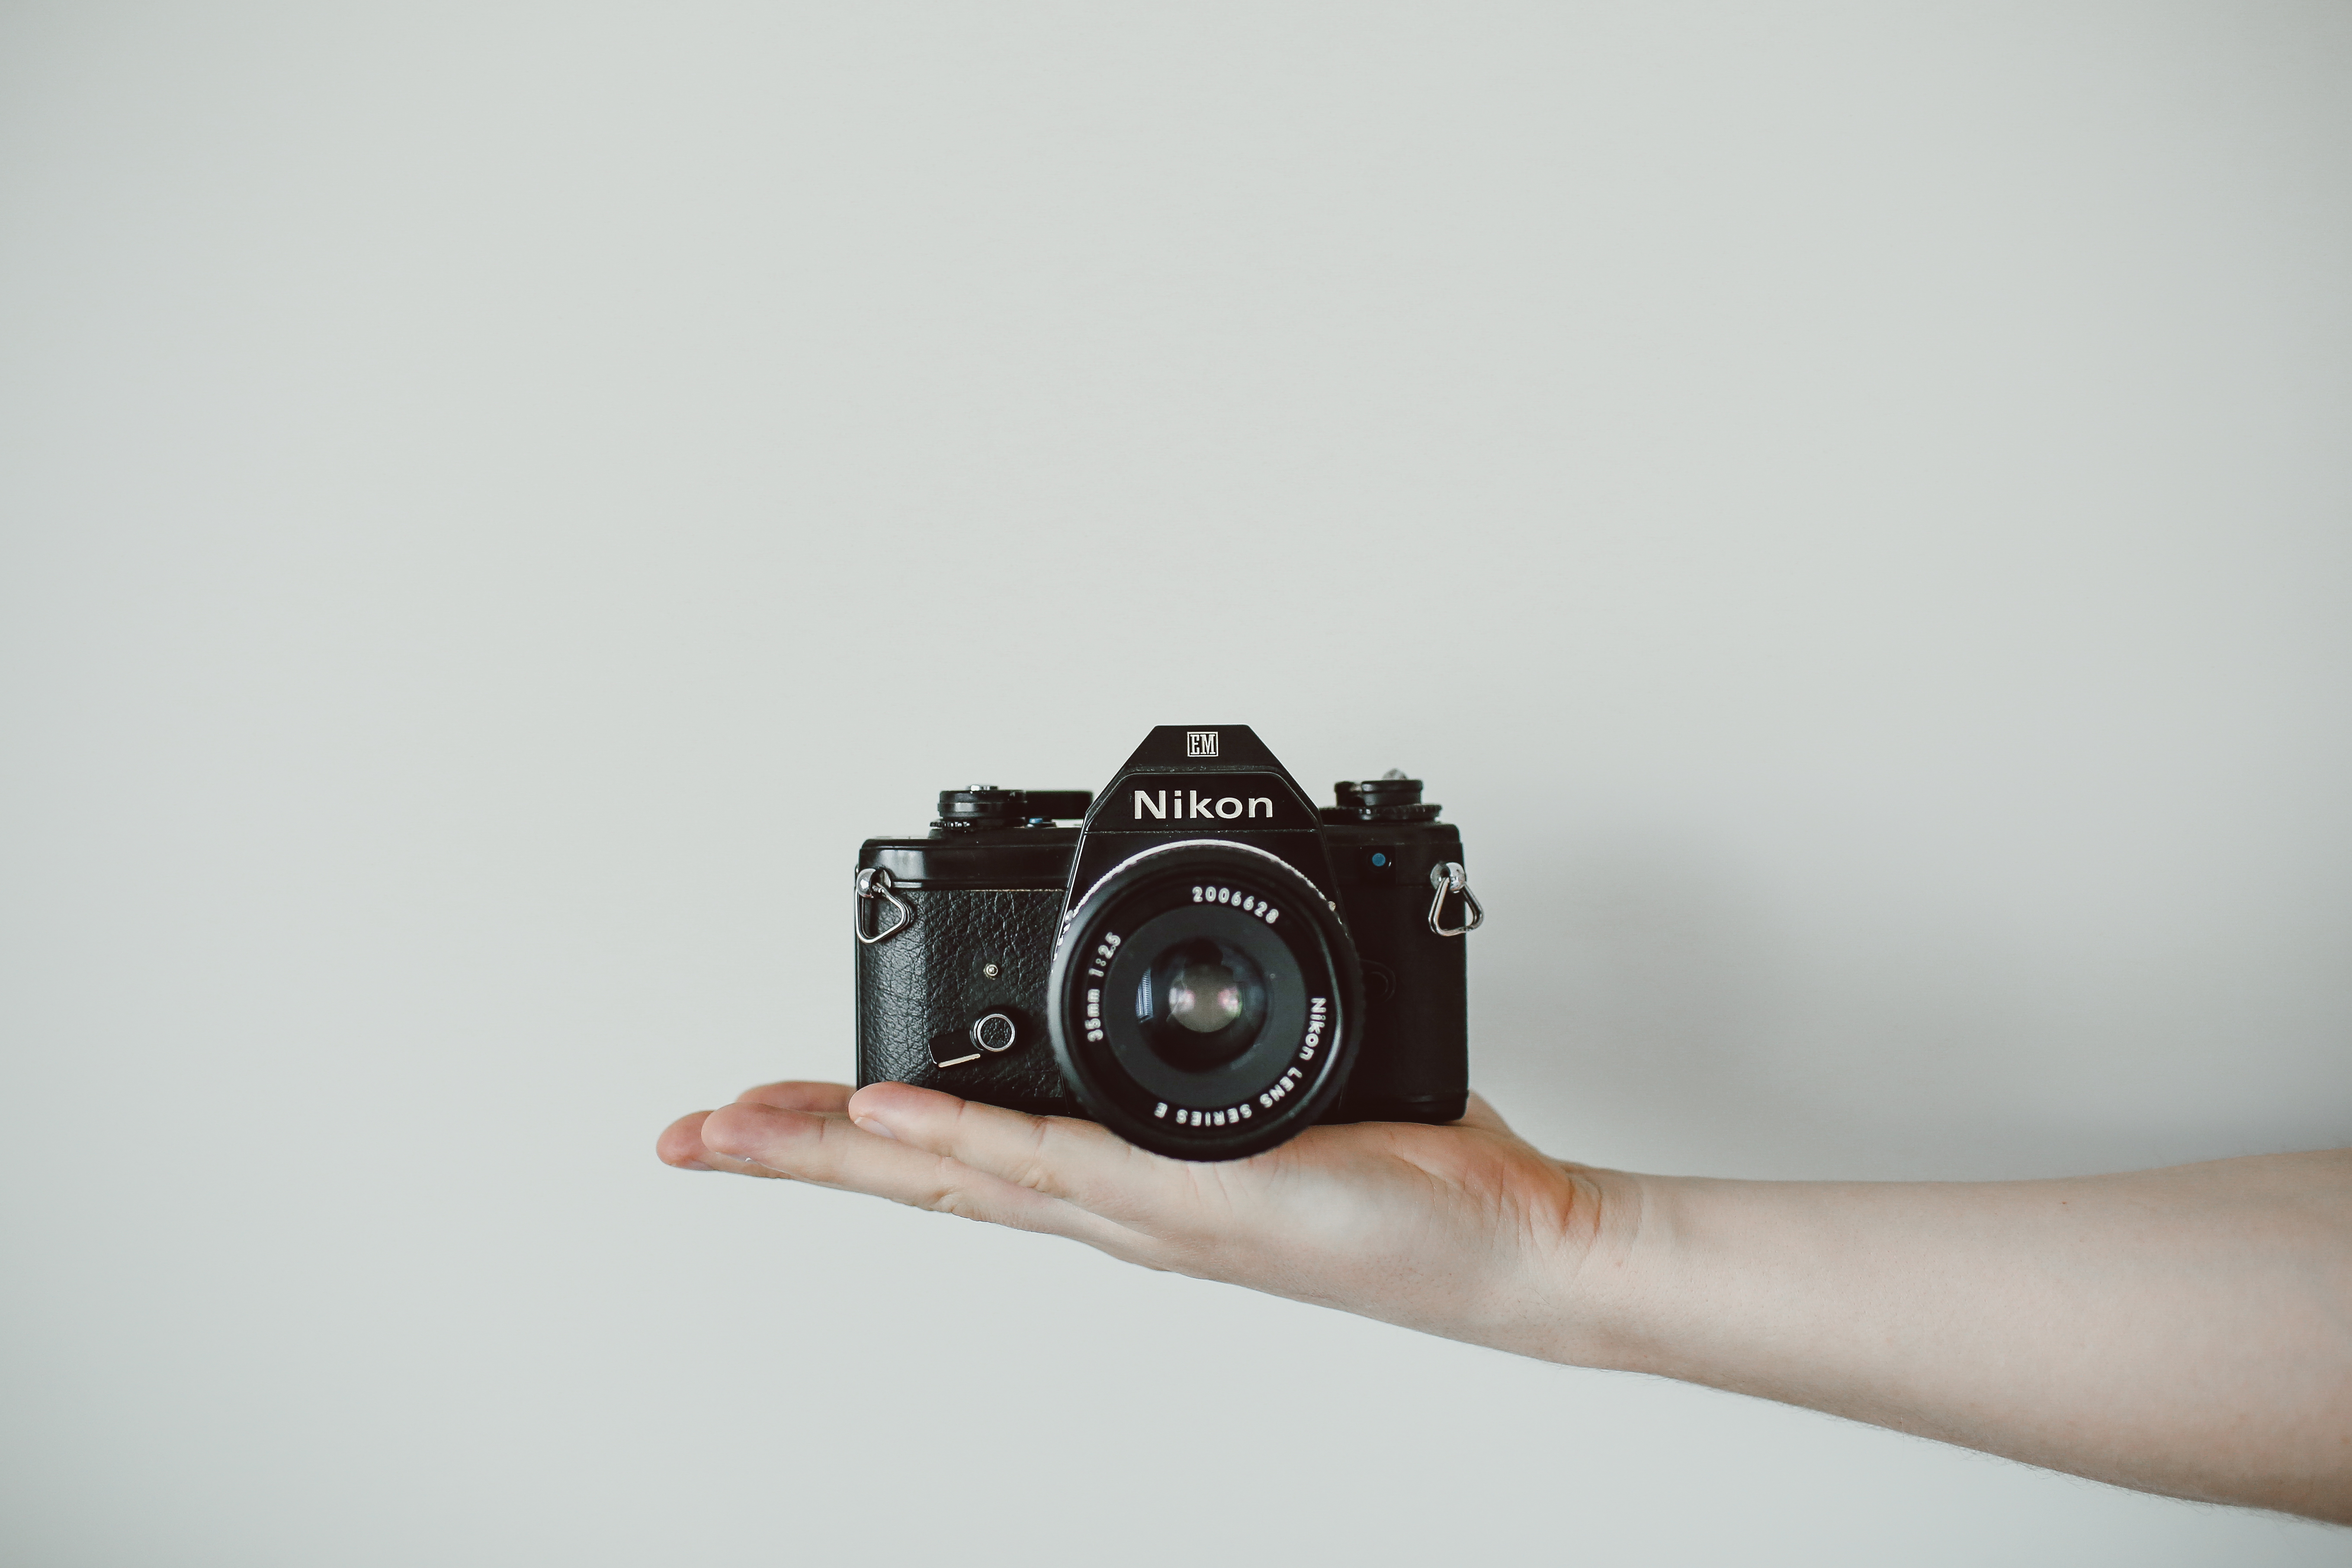
hand, camera, product, reflex camera, digital camera, camera lens, single lens reflex camera, cameras optics